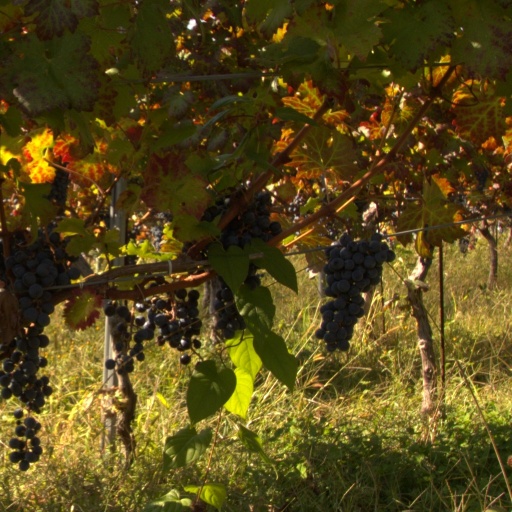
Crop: grape